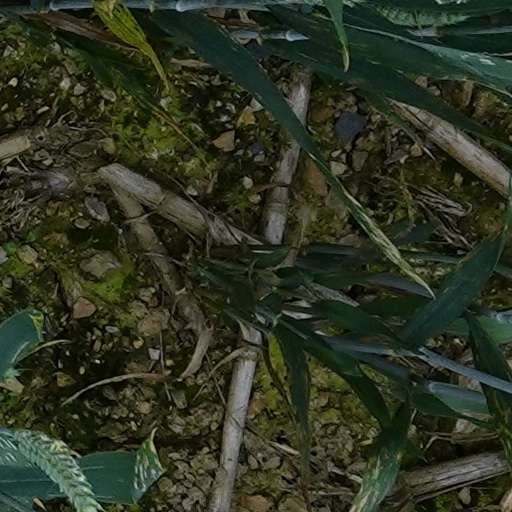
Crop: wheat